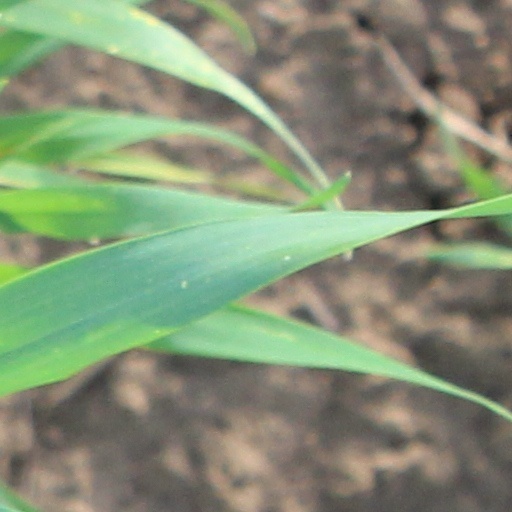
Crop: wheat